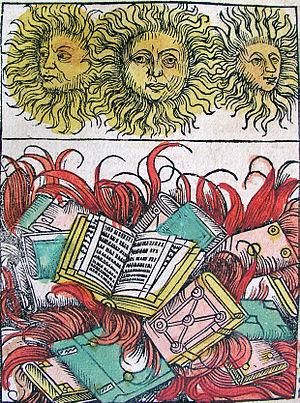
À l'origine, un autodafé est la cérémonie de pénitence publique organisée par le tribunal de l'Inquisition espagnole ou portugaise, durant laquelle celle-ci proclamait ses jugements.